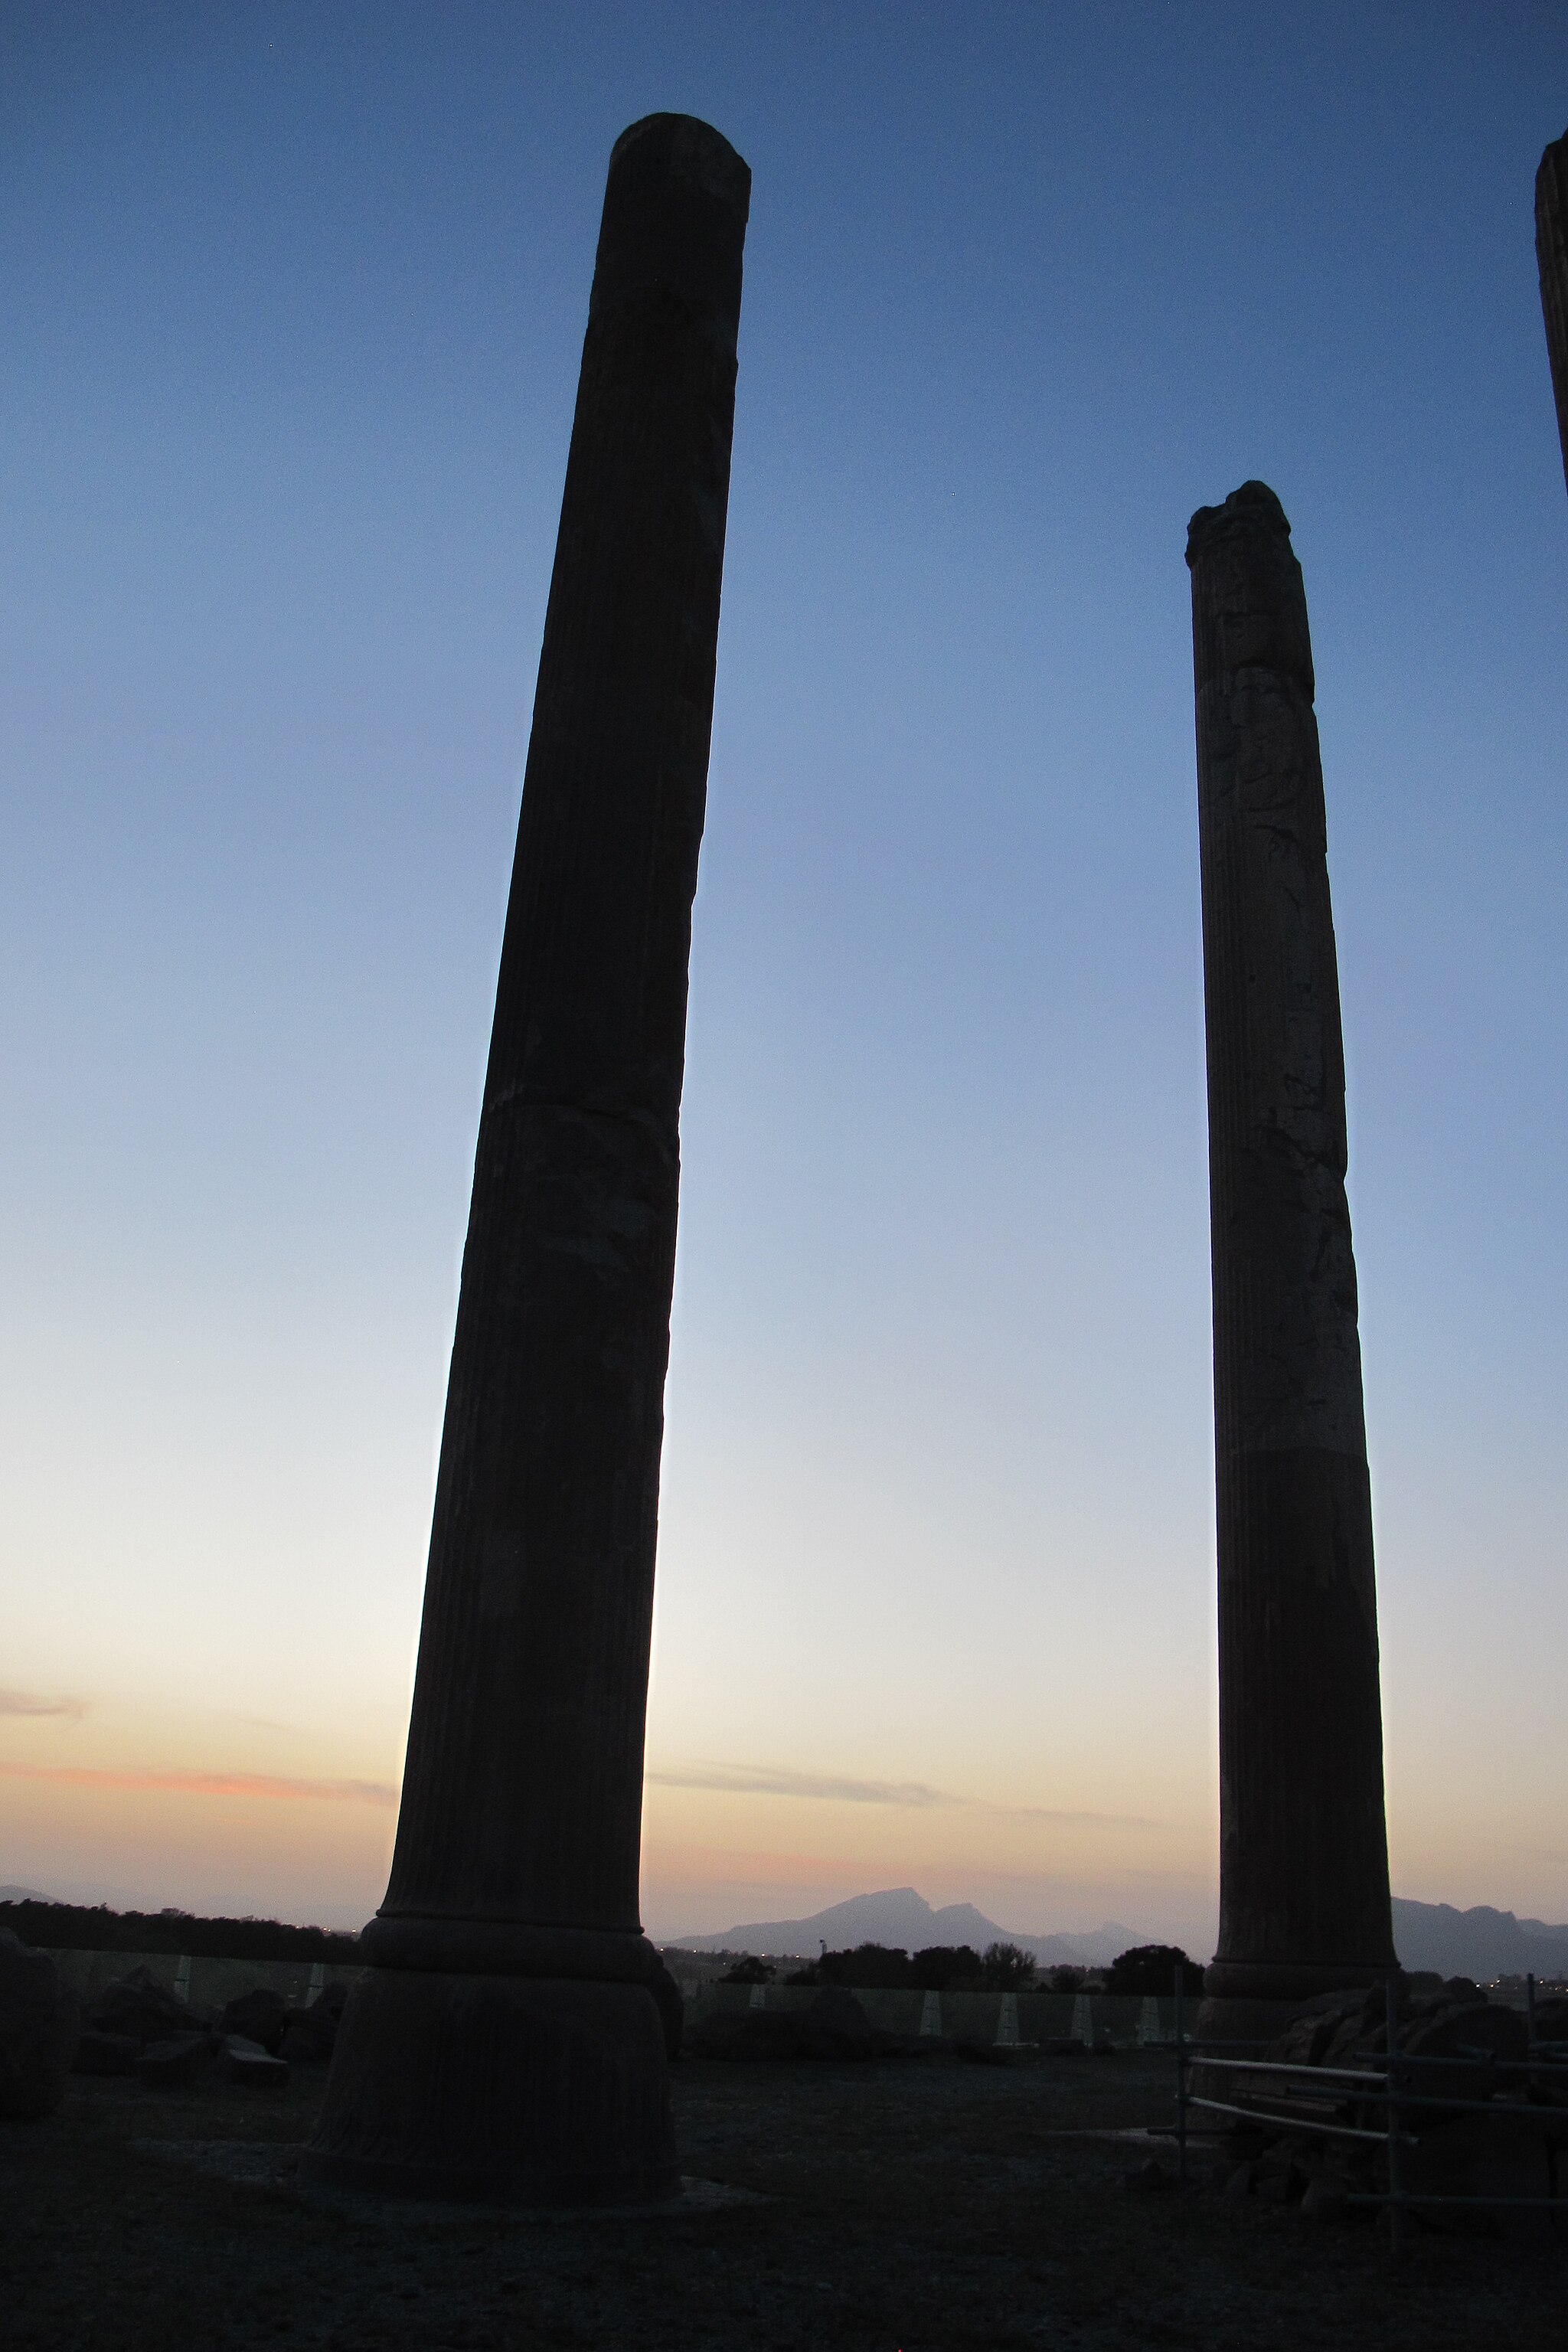
Title: تخت جمشید زیبا38
Date: 2016-07-17 00:54:29
Categories: Columns in Persepolis, Images from Wiki Loves Monuments 2018, Self-published work, Cultural heritage monuments in Iran with known IDs, Sunsets of Persepolis, Uploaded via Campaign:wlm-ir, Images from Wiki Loves Monuments in Marvdasht, 2016 in Persepolis, Images from Wiki Loves Monuments 2018 in Iran